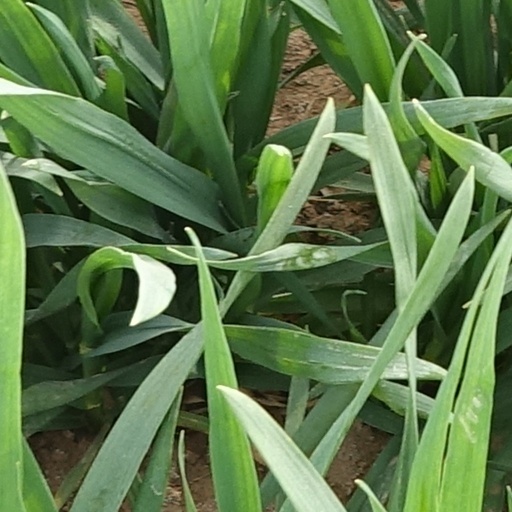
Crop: wheat